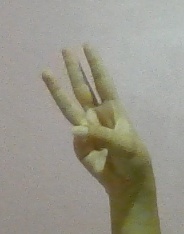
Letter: thaa